Draining and development of the Everglades

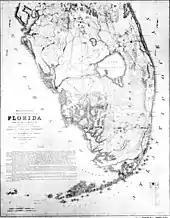
Map of the Everglades by the U.S. War Department in 1856: Military action during the Seminole Wars improved understanding of the features of the Everglades.

The military penetration of southern Florida offered the opportunity to map a poorly understood part of the country. As late as 1823, official reports doubted the existence of a large inland lake, until the military met the Seminoles at the Battle of Lake Okeechobee in 1837. To avenge repeated surprise attacks on himself and ammunition stores, Colonel William Harney led an expedition into the Everglades in 1840, to hunt for a chief named Chekika. With Harney were 90 soldiers in 16 canoes. One soldier's account of the trip in the "St. Augustine News" was the first printed description of the Everglades available to the general public. The anonymous writer described the hunt for Chekika and the terrain they were crossing: "No country that I have ever heard of bears any resemblance to it; it seems like a vast sea filled with grass and green trees, and expressly intended as a retreat for the rascally Indian, from which the white man would never seek to drive them".